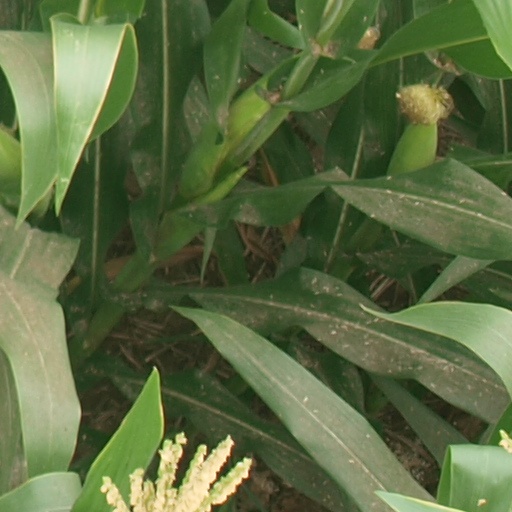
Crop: maize; corn